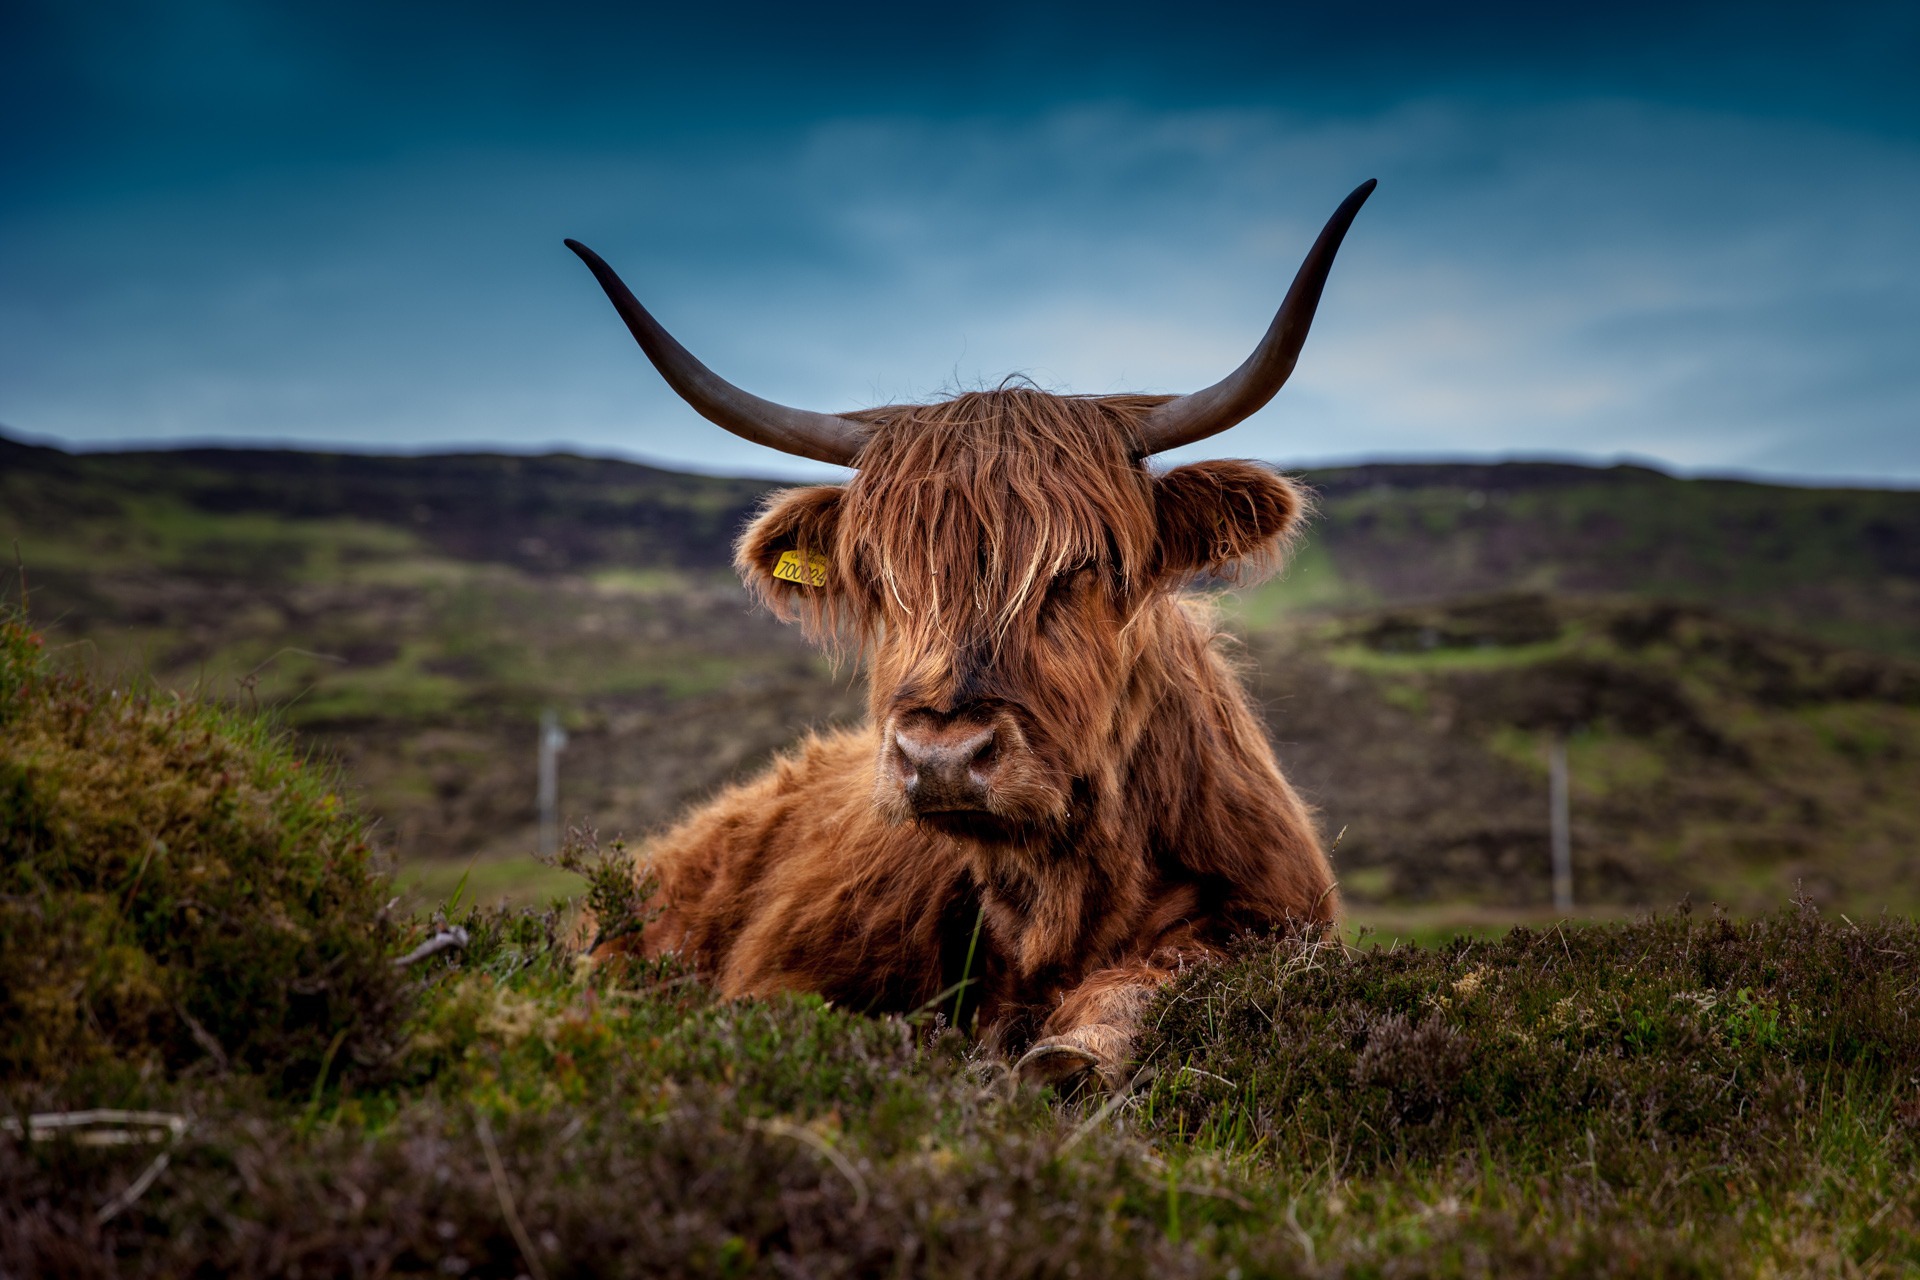
horn, highland, wildlife, bovine, pasture, sky, texas longhorn, grassland, natural landscape, wilderness, livestock, terrestrial animal, mountain, meadow, rural area, bull, grass, grazing, hill, cow goat family, ox, national park, cloud, landscape, plant, prairie, safari, fawn, plain